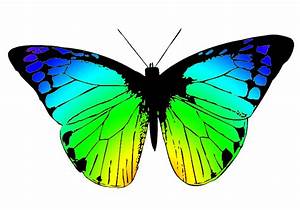
Label: farfalla